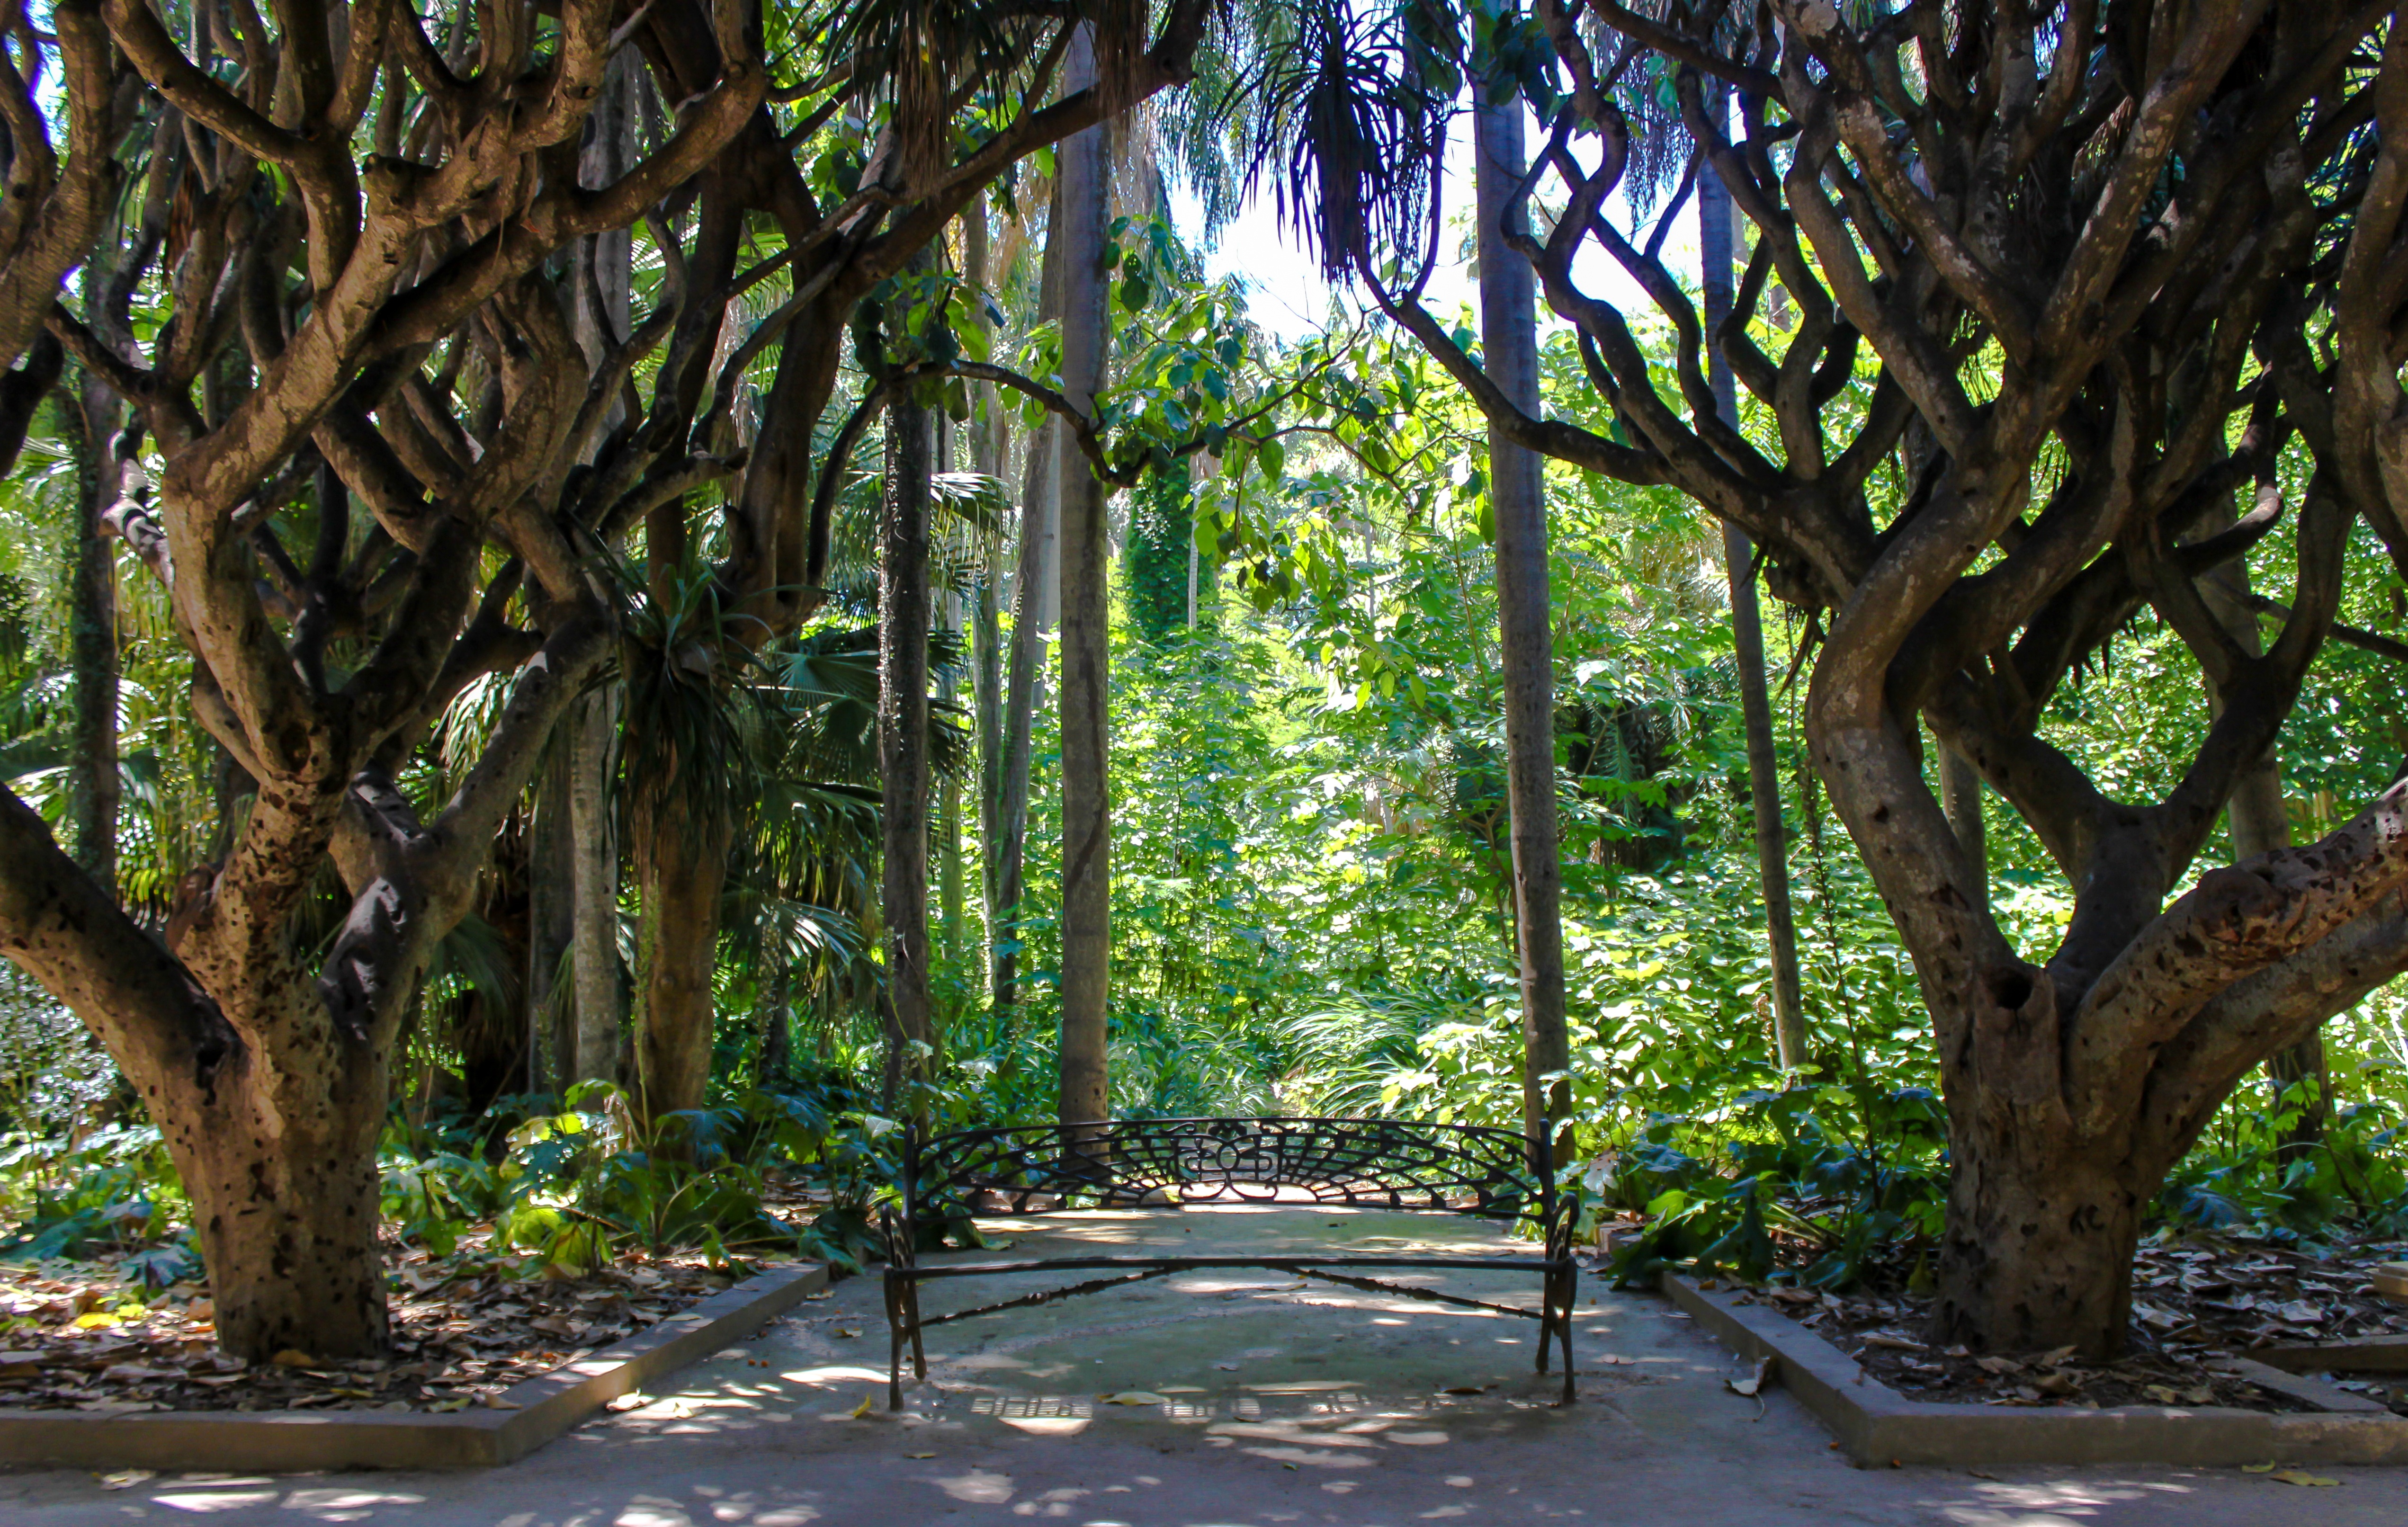
habitat, tree, natural environment, green, woodland, forest, botany, plant, woody plant, leaf, branch, rainforest, jungle, garden, sunlight, plantation, park, flower